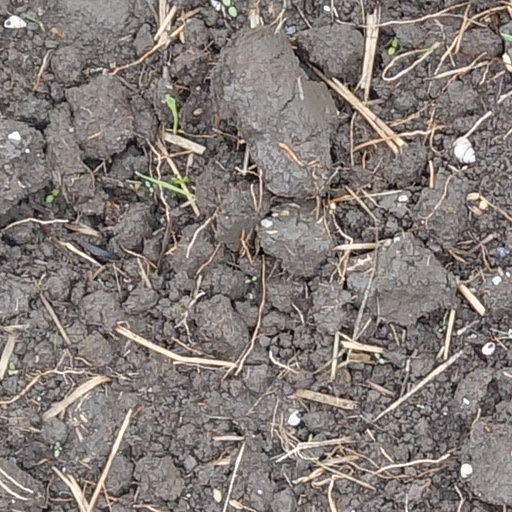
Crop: wheat